History of the papacy

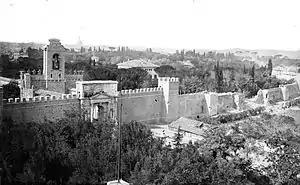
The breach of the Porta Pia during the Capture of Rome

The legend surrounding the victory of Constantine I in the Battle of the Milvian Bridge (312) relates his vision of the Chi Rho and the text in hoc signo vinces in the sky, and reproducing this symbol on the shields of his troops. The following year, Constantine and Licinius proclaimed the toleration of the Christian faith with the Edict of Milan, and in 325, Constantine convened and presided over the First Council of Nicaea, the first ecumenical council. This is not related to the pope, who did not attend the council; in fact, the first bishop of Rome to be contemporaneously referred to as Pope is Damasus I (366–84). Moreover, between 324-330, Constantine moved the capital of the Roman empire to Byzantium, a former Greek city on the Bosporus. The power of Rome was transferred to Byzantium which later, in 330 became Constantinople and today is Istanbul.